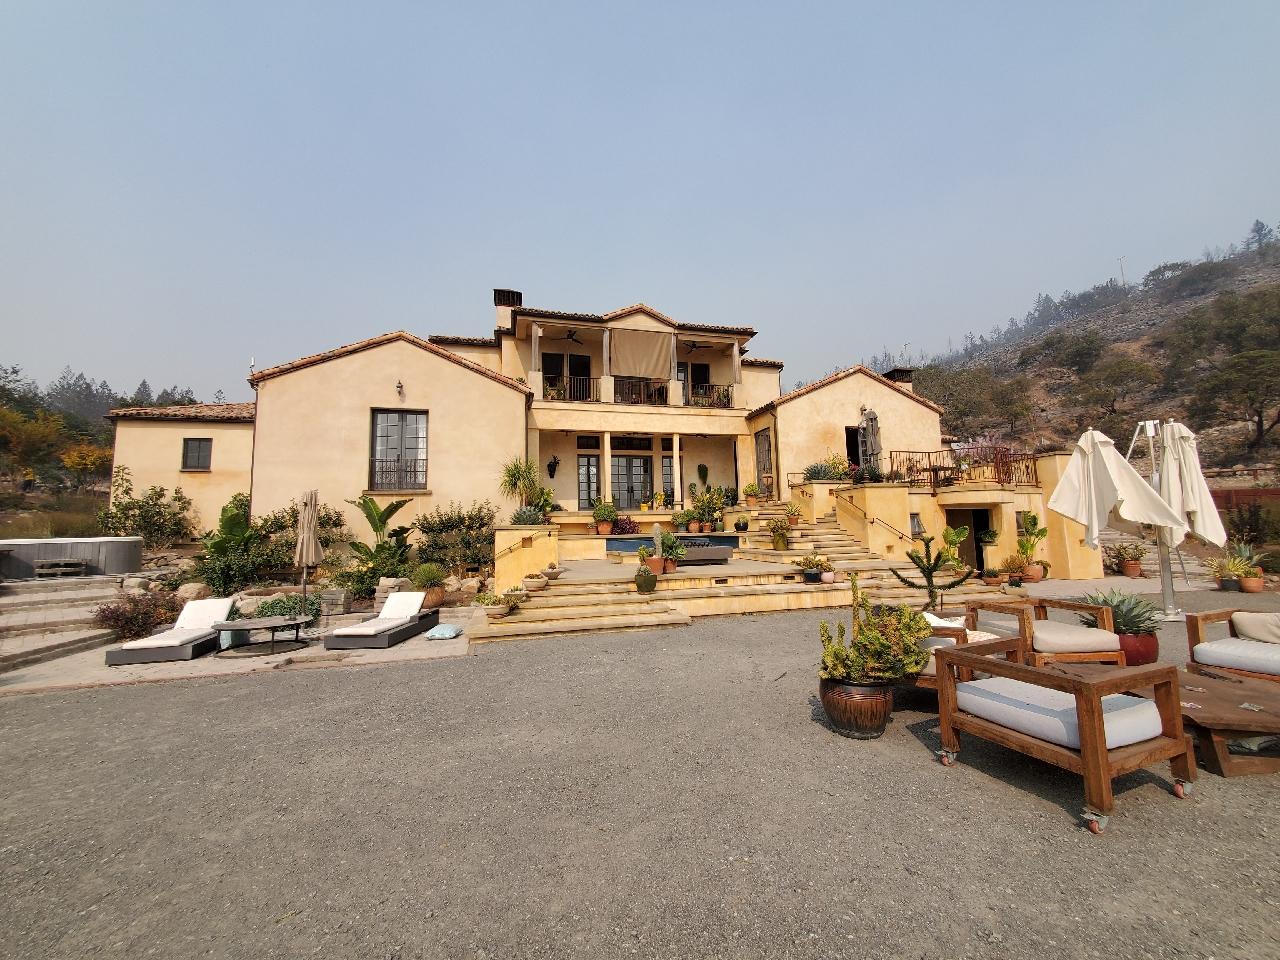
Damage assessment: no_damage